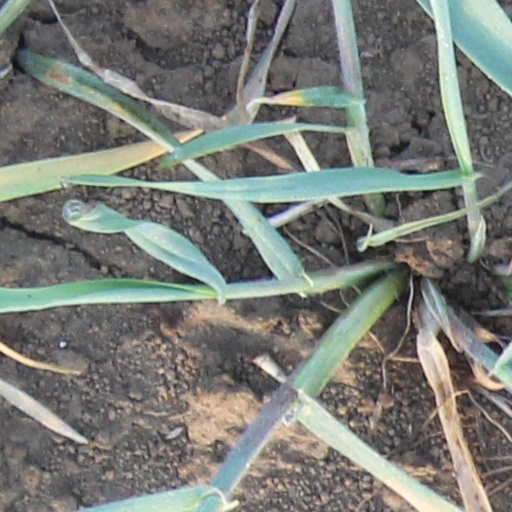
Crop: wheat